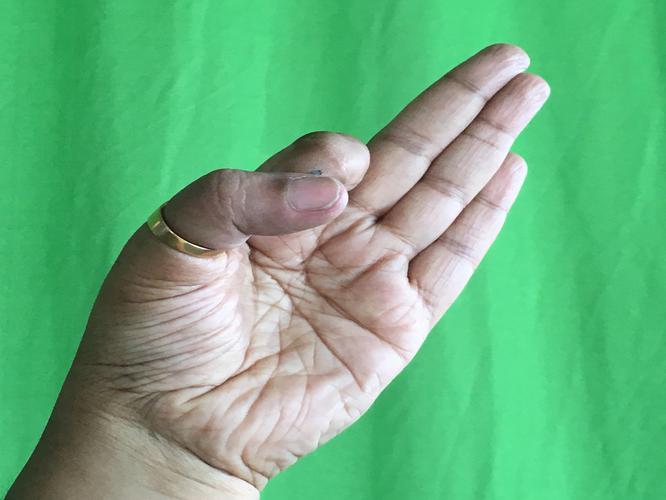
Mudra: Aralam
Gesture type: single_hand